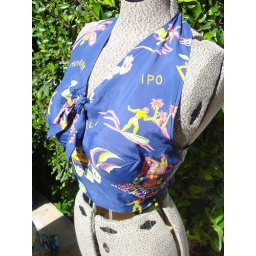
Has sewn in cups for support, cute style!